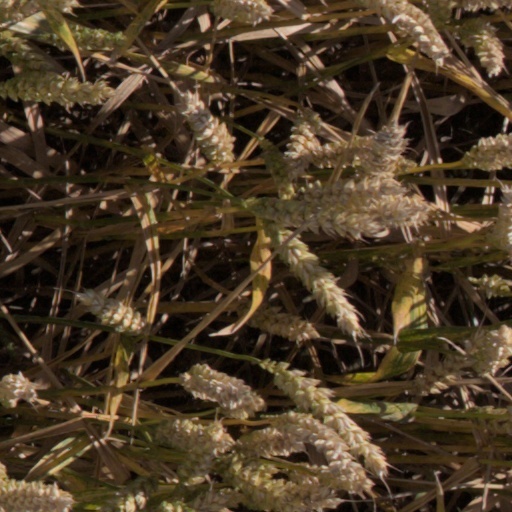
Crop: wheat